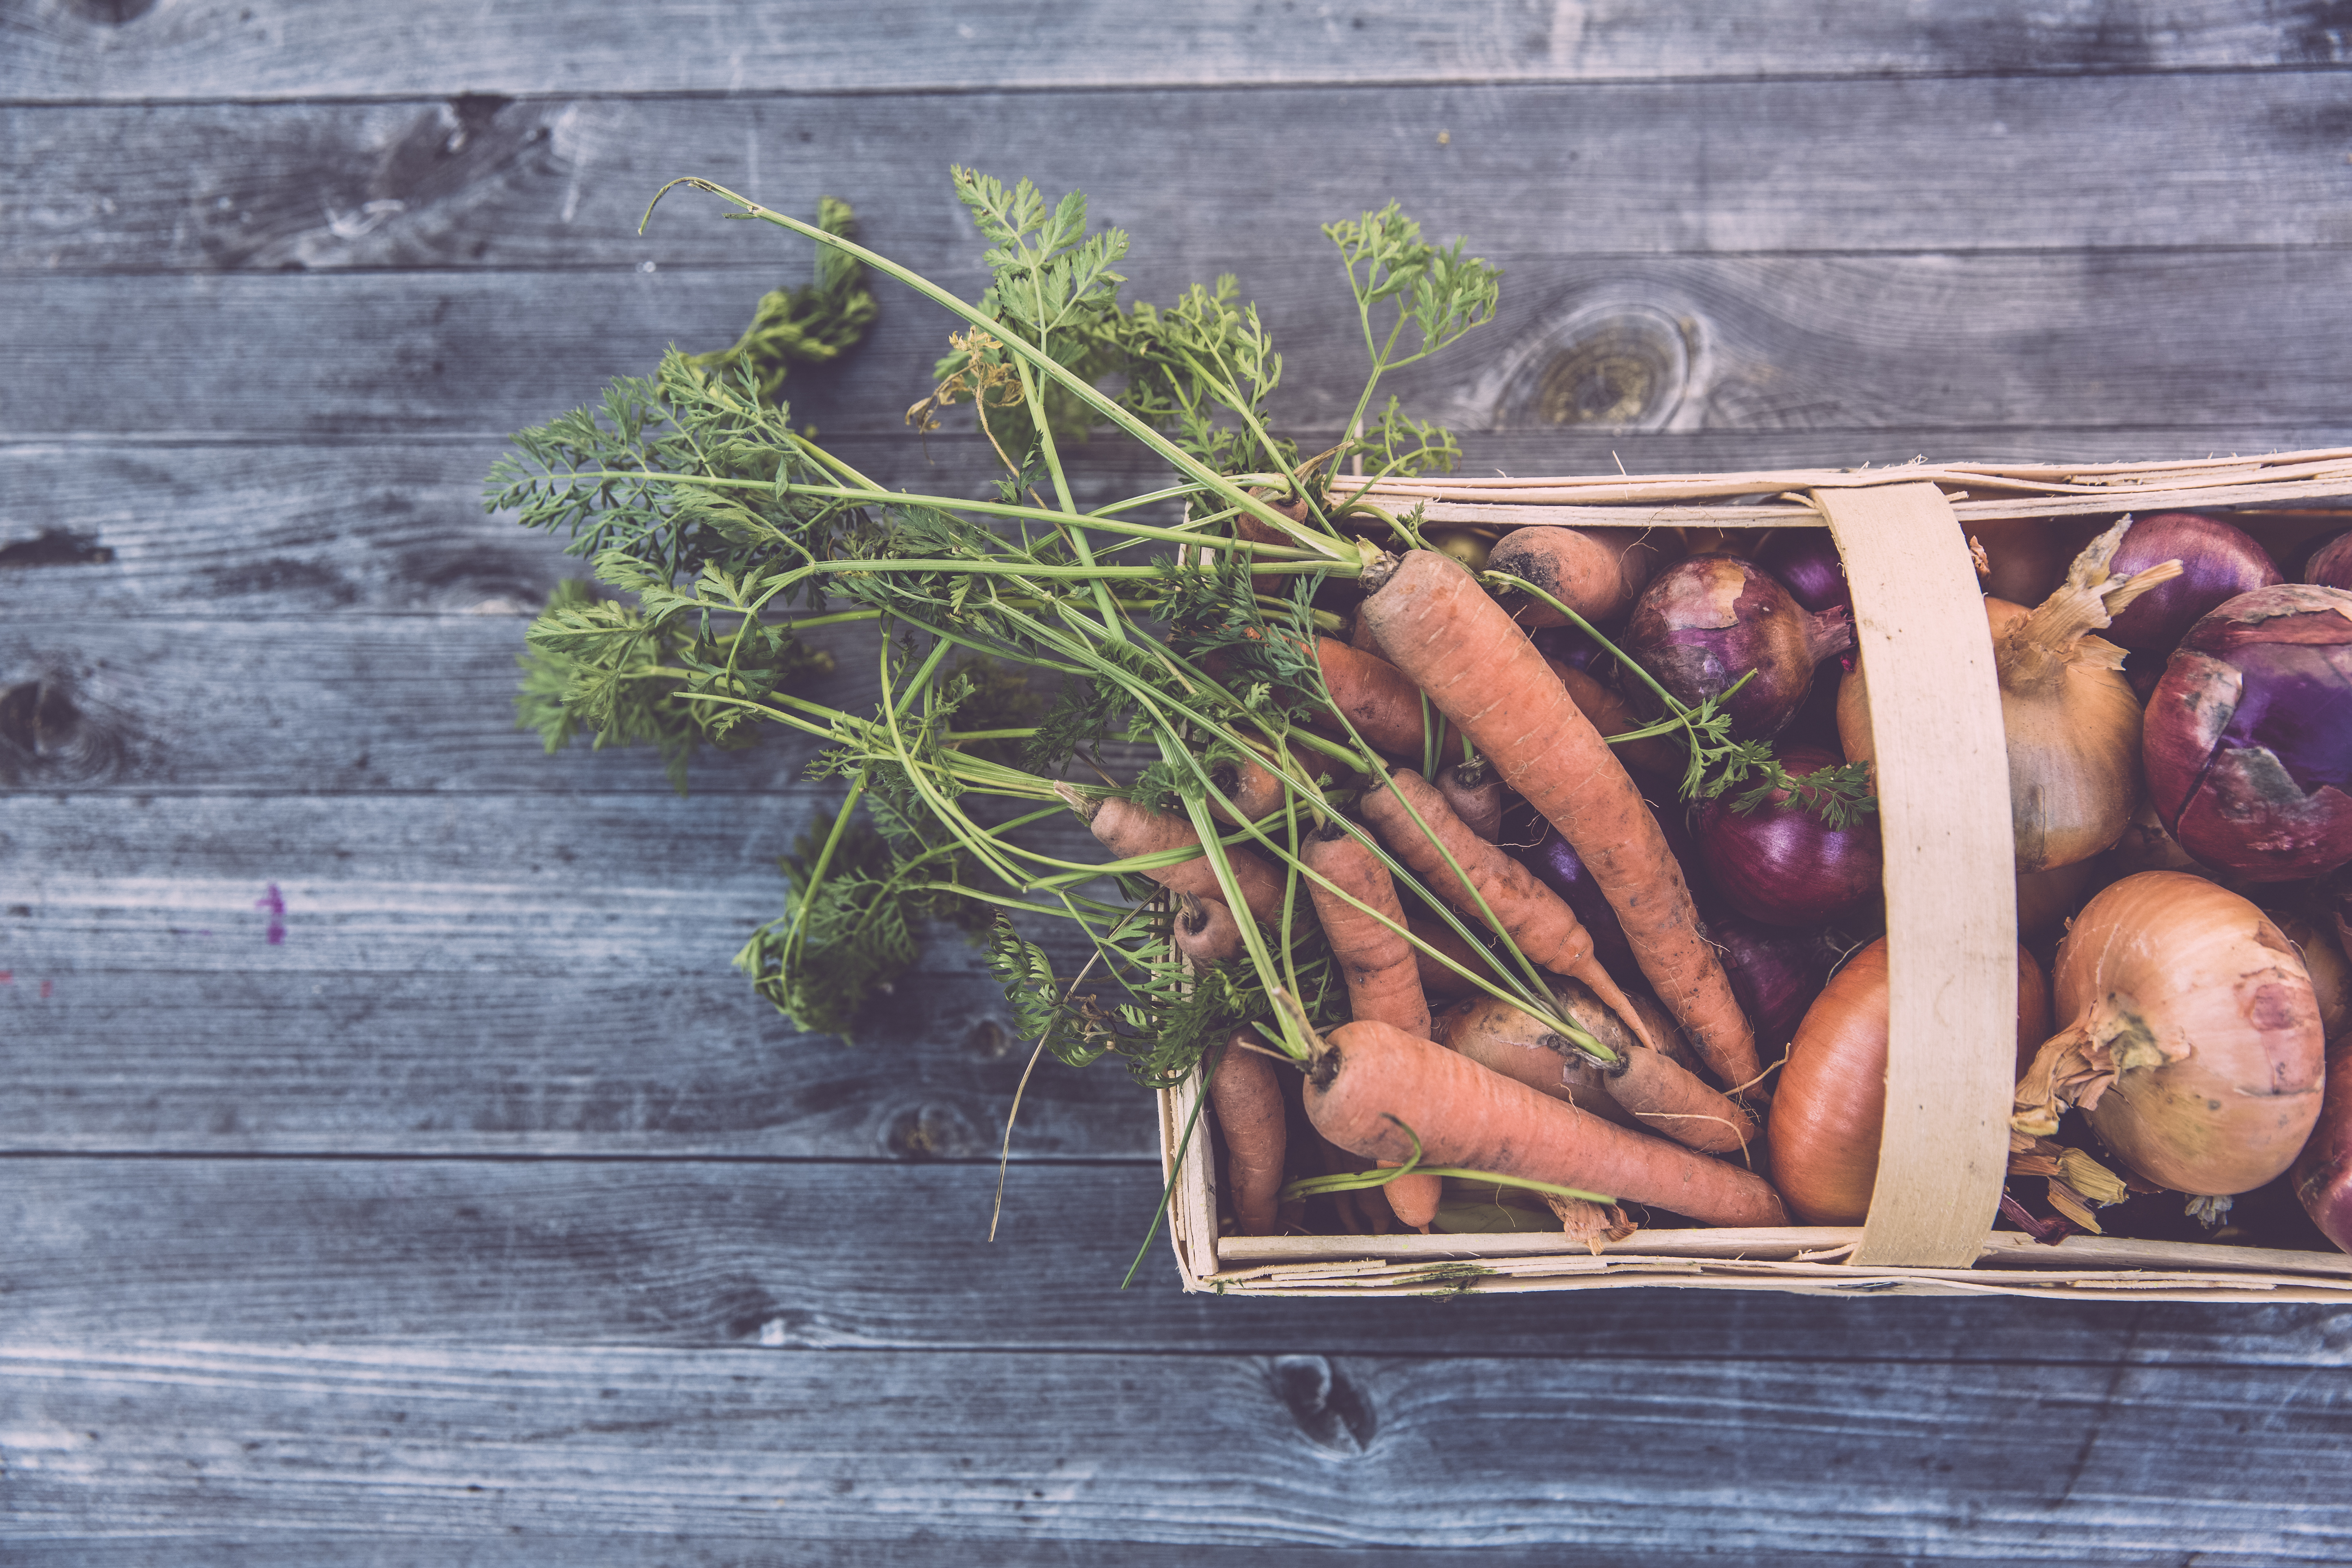
vegetable, wall, twig, plant, still life photography, carrot, wood, still life, herb, root vegetable, flowerpot, branch, local food, flower, leaf vegetable